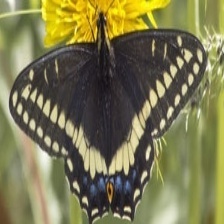
Species: INDRA SWALLOW